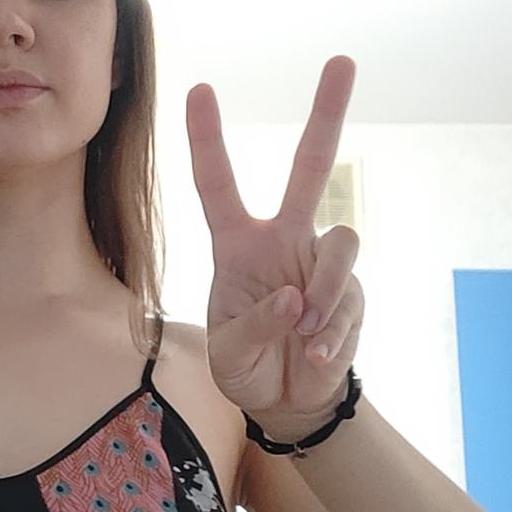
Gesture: peace